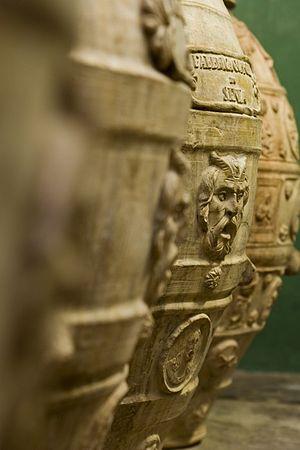
Umbria est le nom donné à une huile extravierge d'olive produite dans la région d'Ombrie.